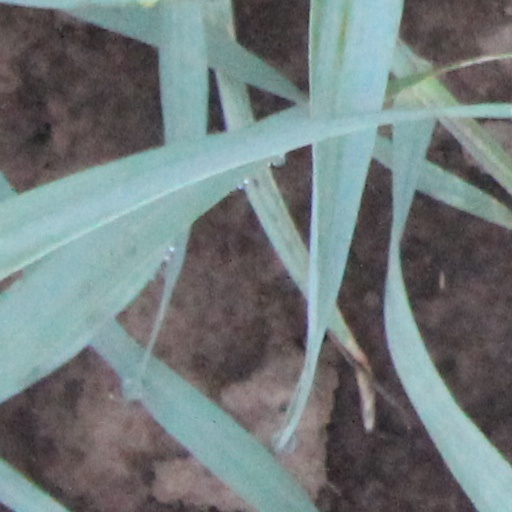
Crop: wheat